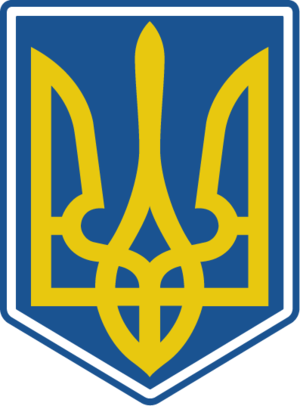
L'équipe d'Ukraine féminine de hockey sur glace est la sélection nationale de l'Ukraine regroupant les meilleures joueuses ukrainiennes de hockey sur glace féminin lors des compétitions internationales. Elle est sous la tutelle de la Fédération ukrainienne de hockey sur glace. L'Ukraine ne figure pas au classement IIHF 2018.
L'équipe d'Ukraine de hockey sur glace est la sélection nationale de l'Ukraine regroupant les meilleurs joueurs de hockey sur glace ukrainiens lors des compétitions internationales. L'équipe est sous la tutelle de la Fédération d'Ukraine de hockey sur glace. L'équipe est classée 25ᵉ au classement IIHF 2019.